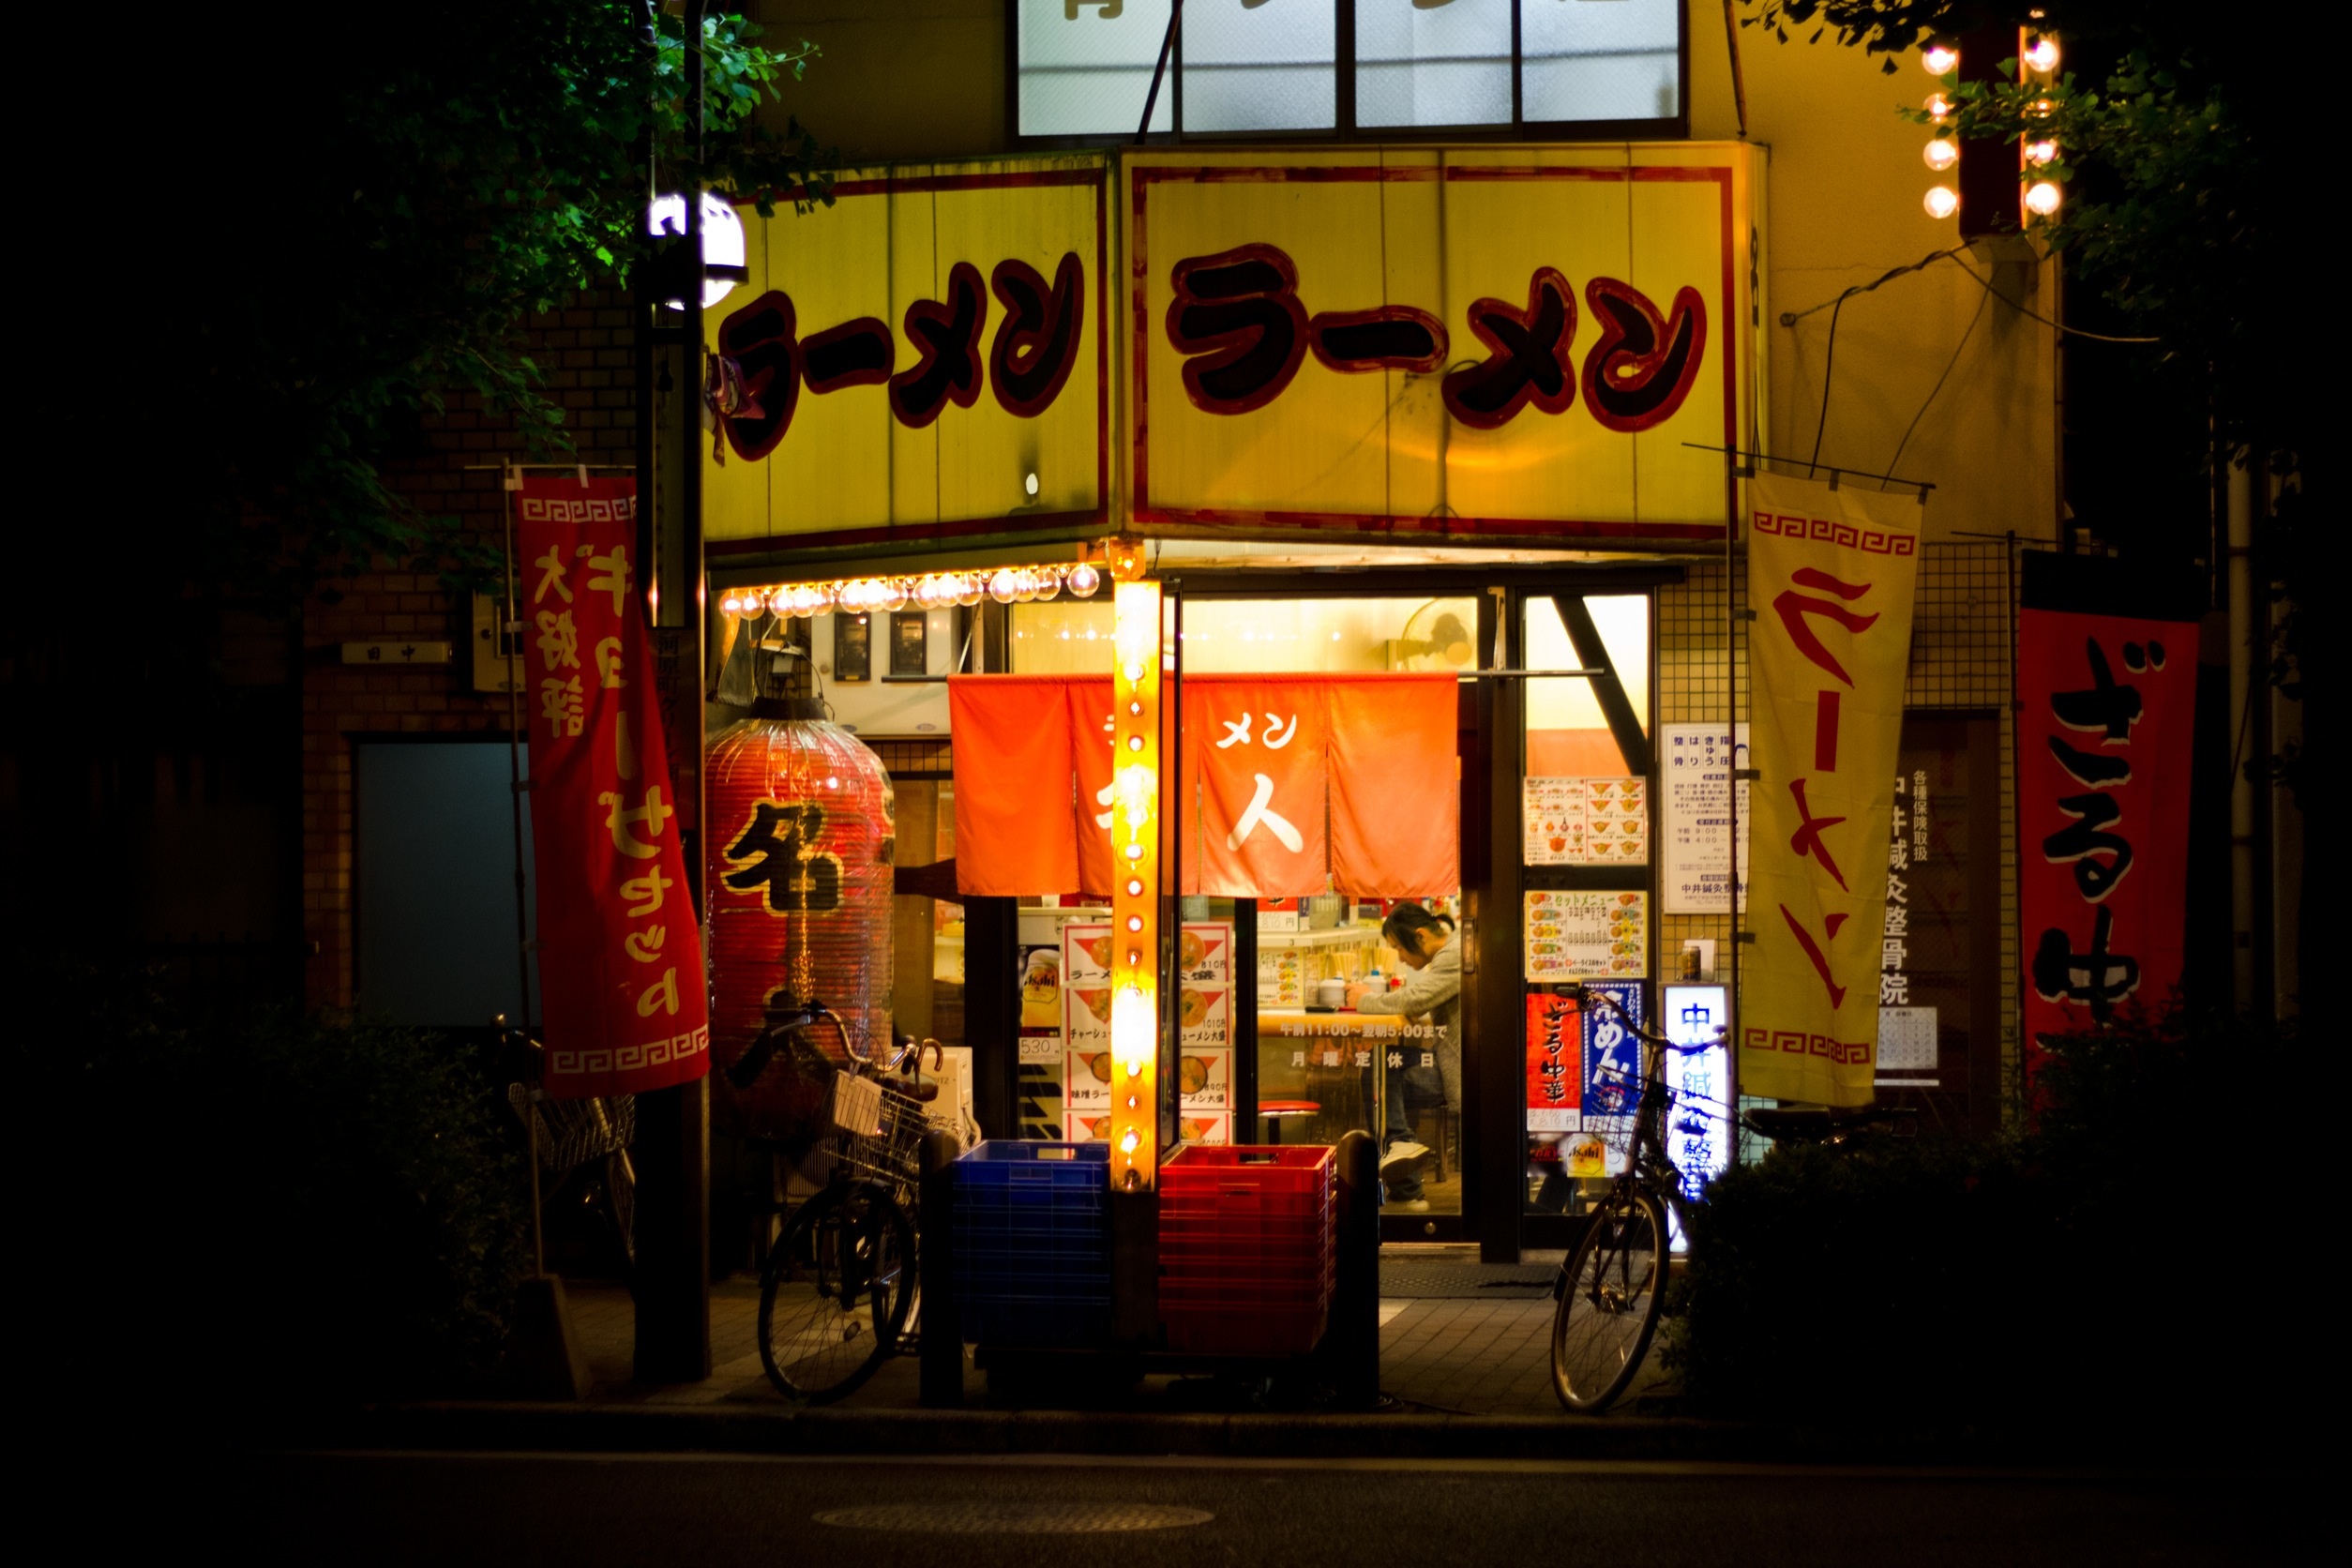
road, street, night, restaurant, bar, asian, evening, store, chinese, color, asia, business, shopping, lighting, china town, urban area